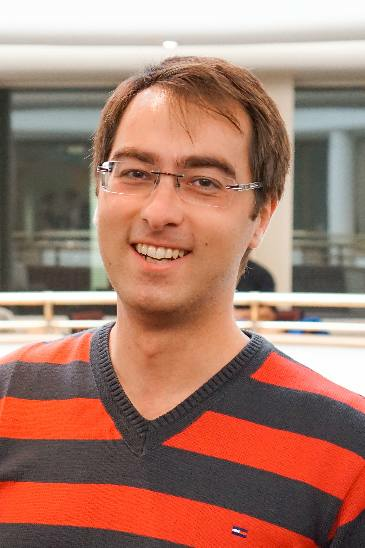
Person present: Yes